Sonny Bill Williams

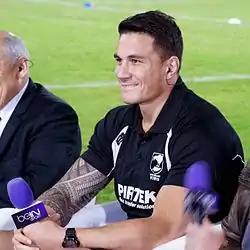
Williams during the 2013 RLWC.

On 13 November 2012, Williams confirmed he would be returning to rugby league after signing a one-year deal with the Sydney Roosters for the 2013 NRL season. His return was undertaken to honour a handshake agreement with Roosters chairman Nick Politis. It took over a month before his contract was officially approved and registered by the Australian Rugby League Commission; he was "frogmarched into League Central to be grilled as part of the probe" into his contract. Williams's return coincided with the banning of the shoulder charge, a manoeuvre of which he has been described as the best and most famous exponent.